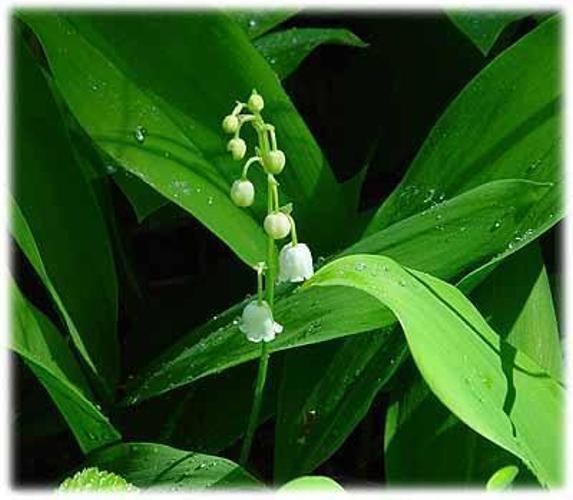
Flower: Lilyvalley